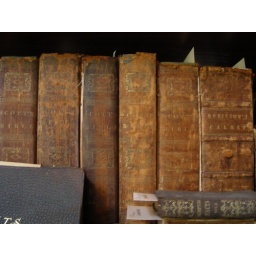
Old books in the Field library